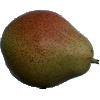
Label: pear_forelle